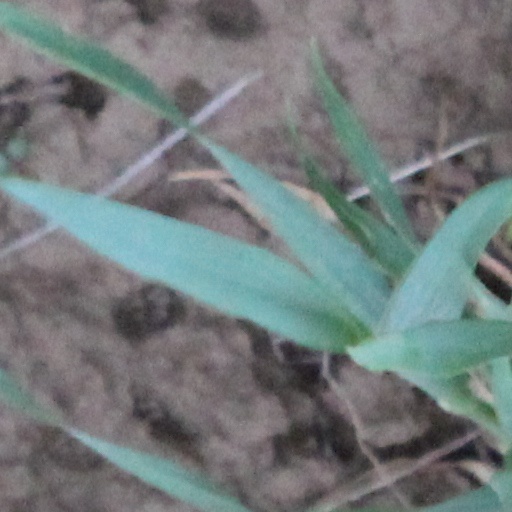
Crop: wheat